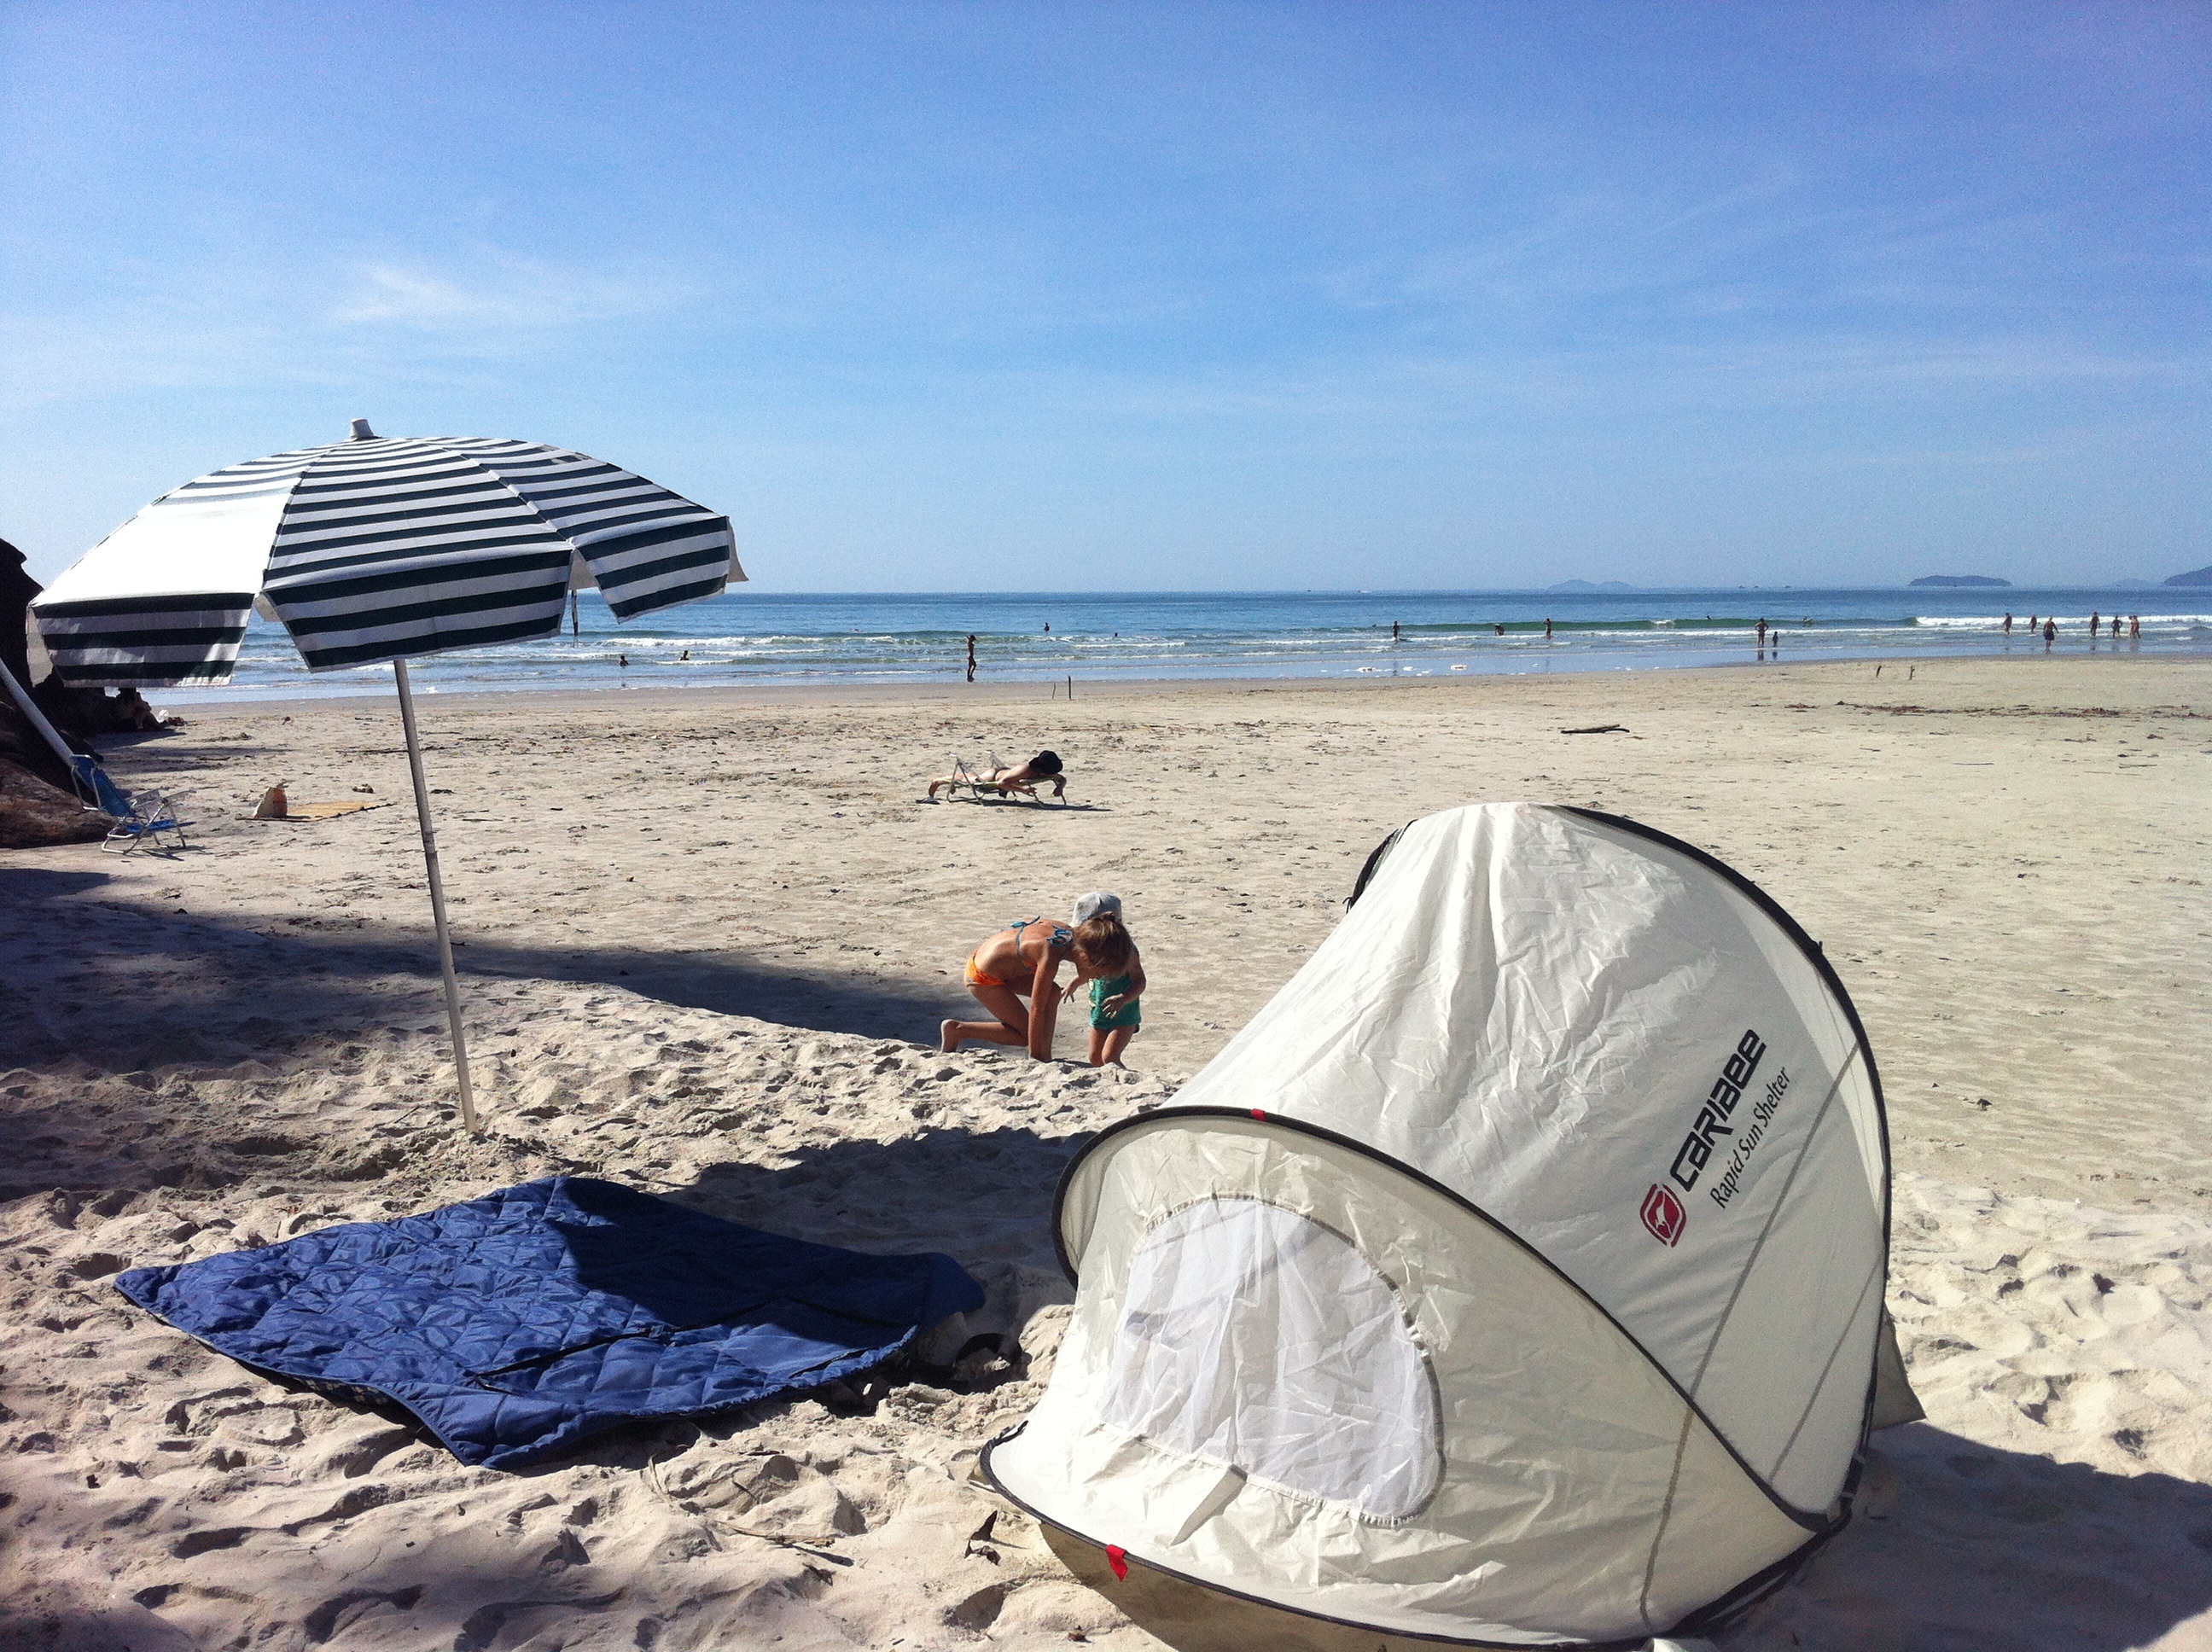
beach, sea, coast, sand, ocean, sun, shore, wind, bay, tent, body of water, surfing equipment and supplies